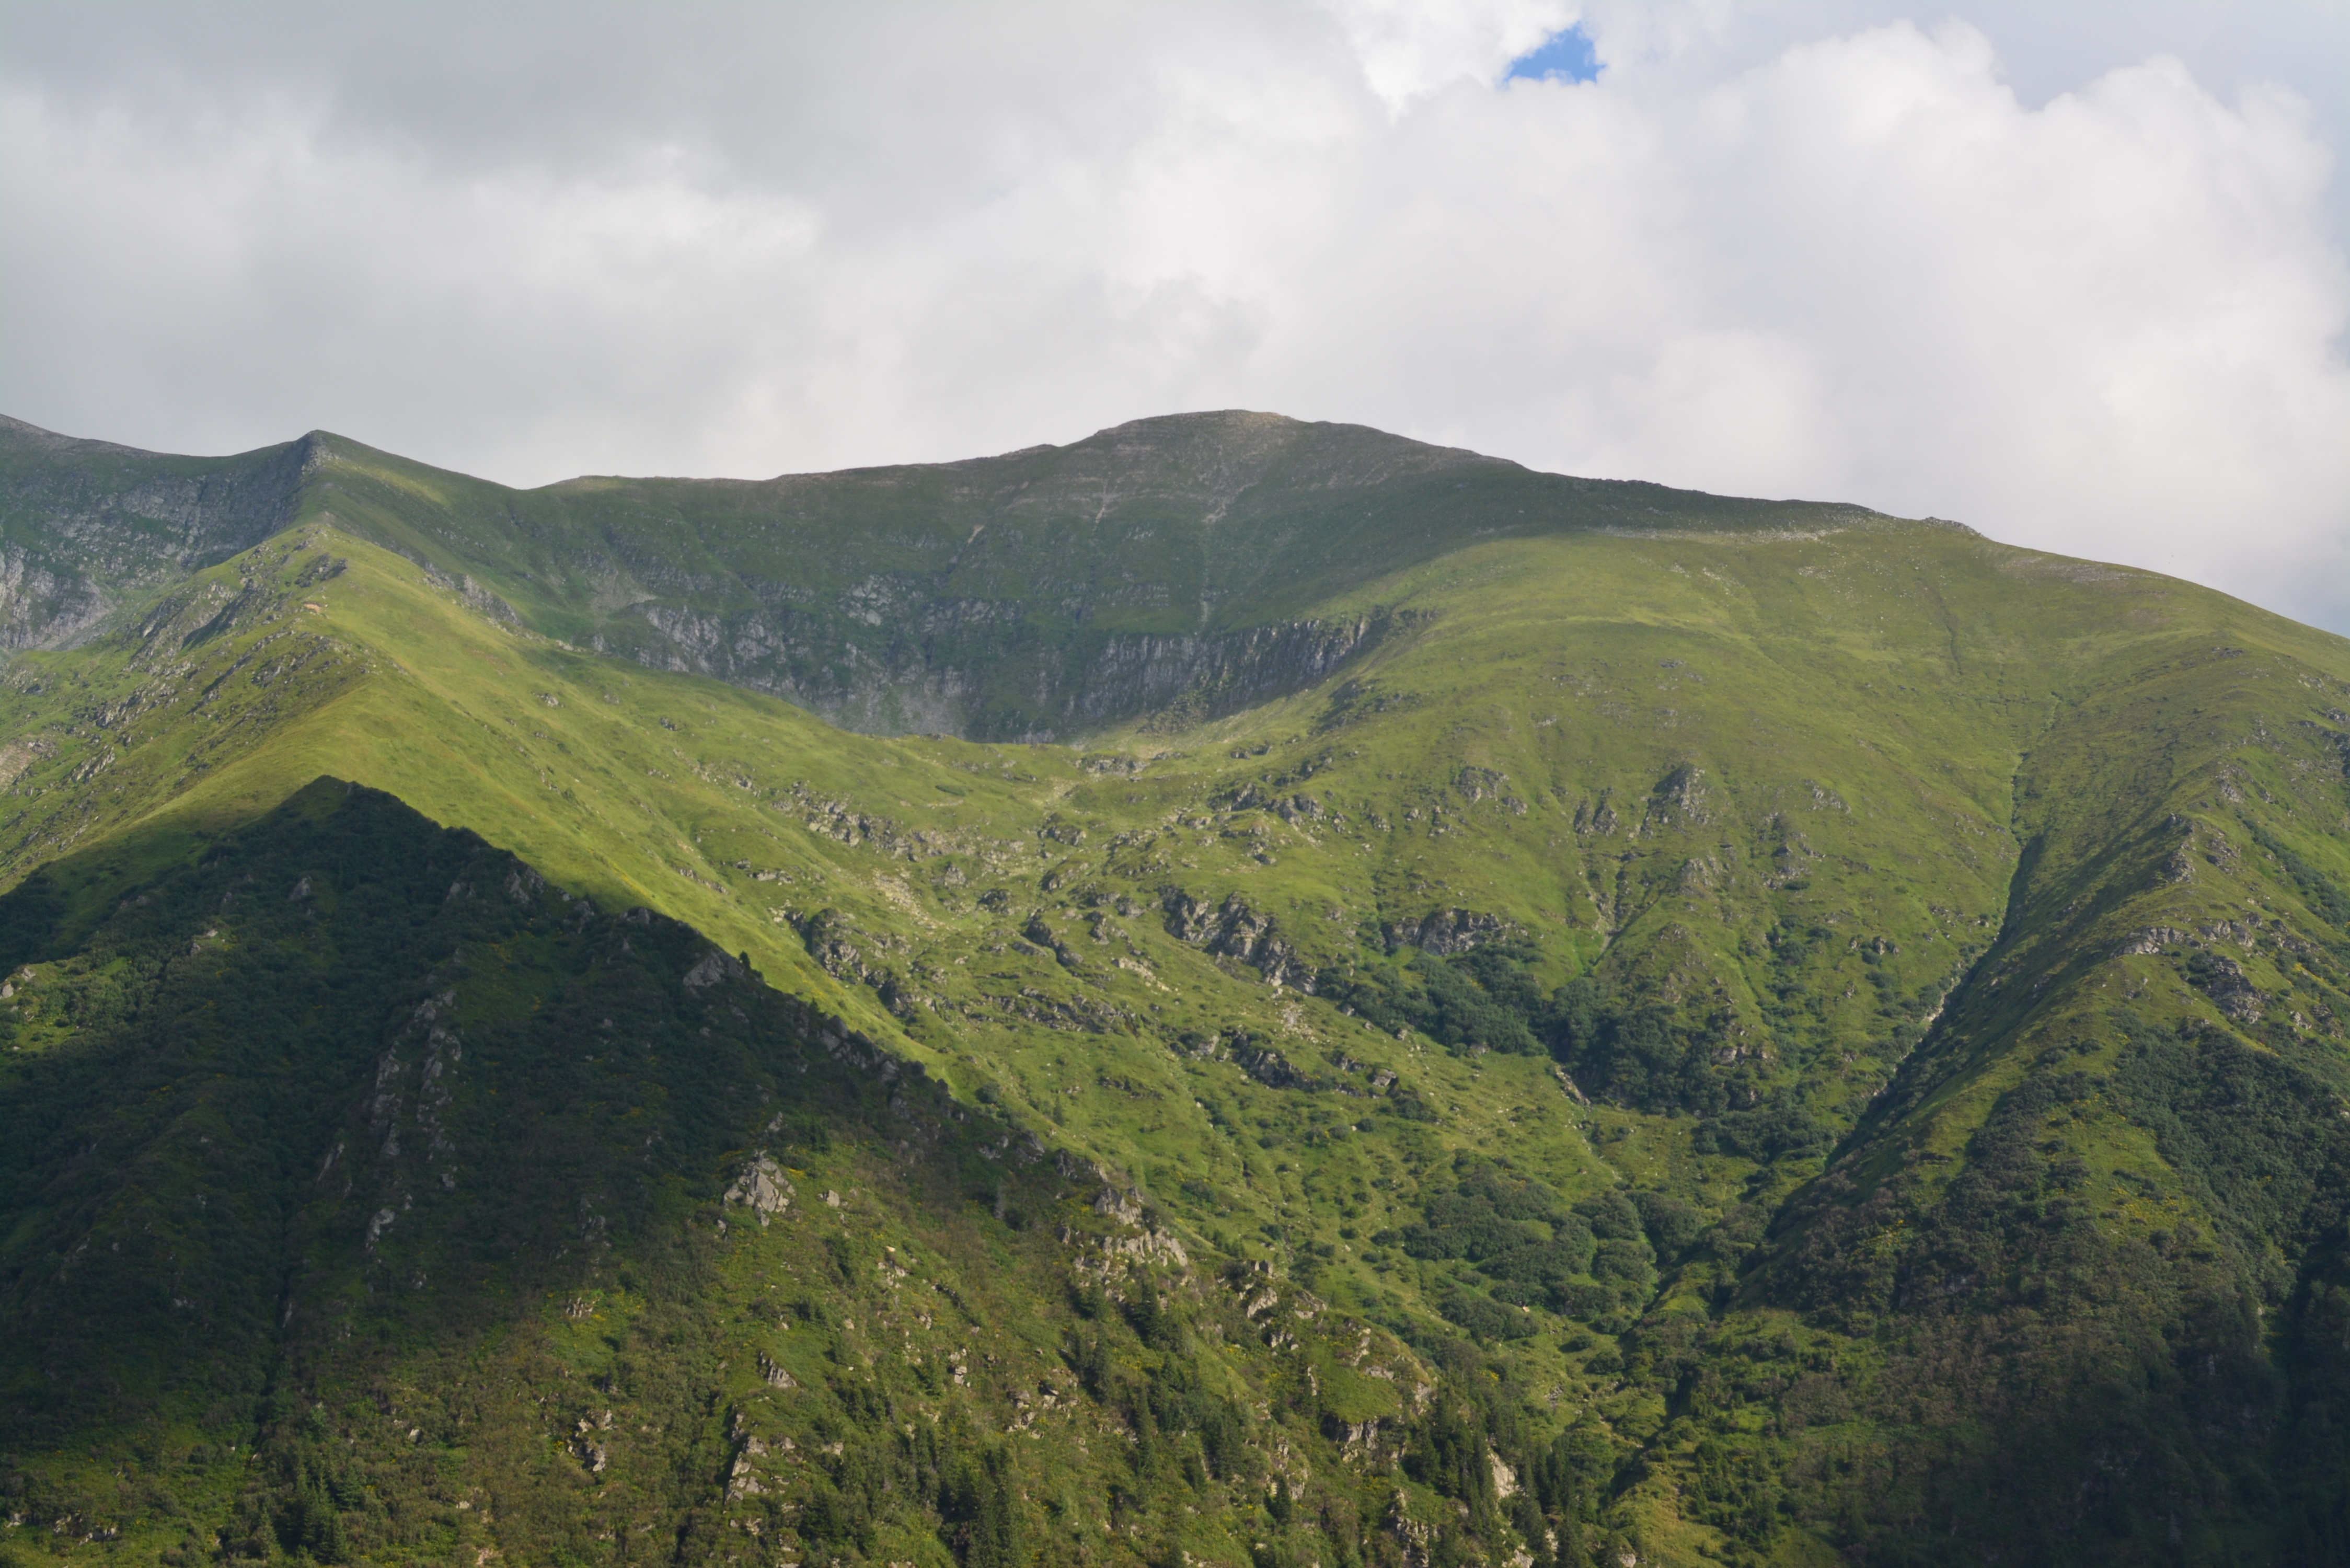
landscape, nature, forest, wilderness, mountain, cloud, fog, meadow, hill, mountain range, highland, ridge, summit, alps, plateau, fell, loch, romania, landform, mountain pass, geographical feature, atmospheric phenomenon, mountainous landforms, transfagarasanul